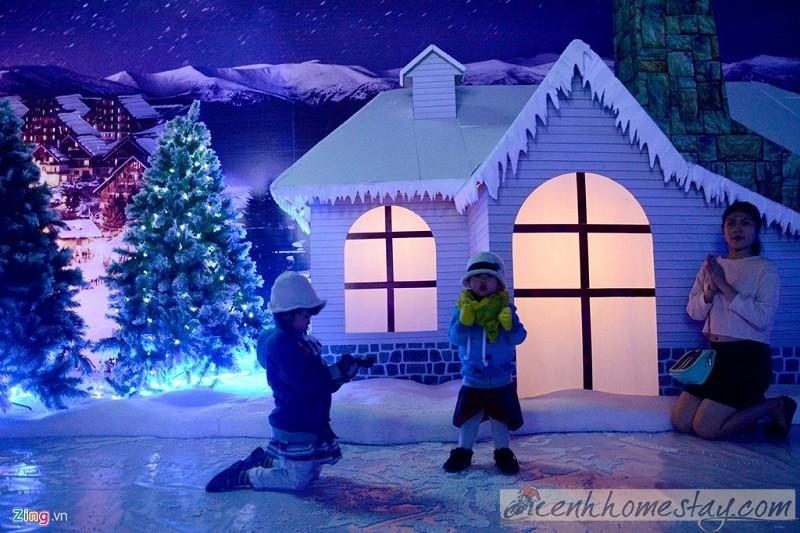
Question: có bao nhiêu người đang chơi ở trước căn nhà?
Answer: ba người